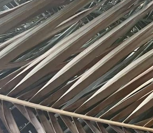
Label: Magnesium Deficiency